Takayoshi Tanimoto

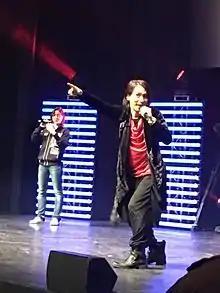
Takayoshi Tanimoto during the Polymanga concert in Maontreux Switzerland, April 2017

Tanimoto's works include "One Vision," which is the Matrix Evolution theme for "Digimon Tamers". he also does the main theme for DarkKnightmon and Kiriha in part 2 of "Digimon Xros Wars", two of the three opening songs for the anime "Zatch Bell!", ""Kimi ni Kono Koe ga Todokimasu you ni"" (lit. "I Hope My Voice Will Reach You") and ""Mienai Tsubasa"" (lit. "Invisible Wings"), and the opening of the Super Sentai series "Jūken Sentai Gekiranger".